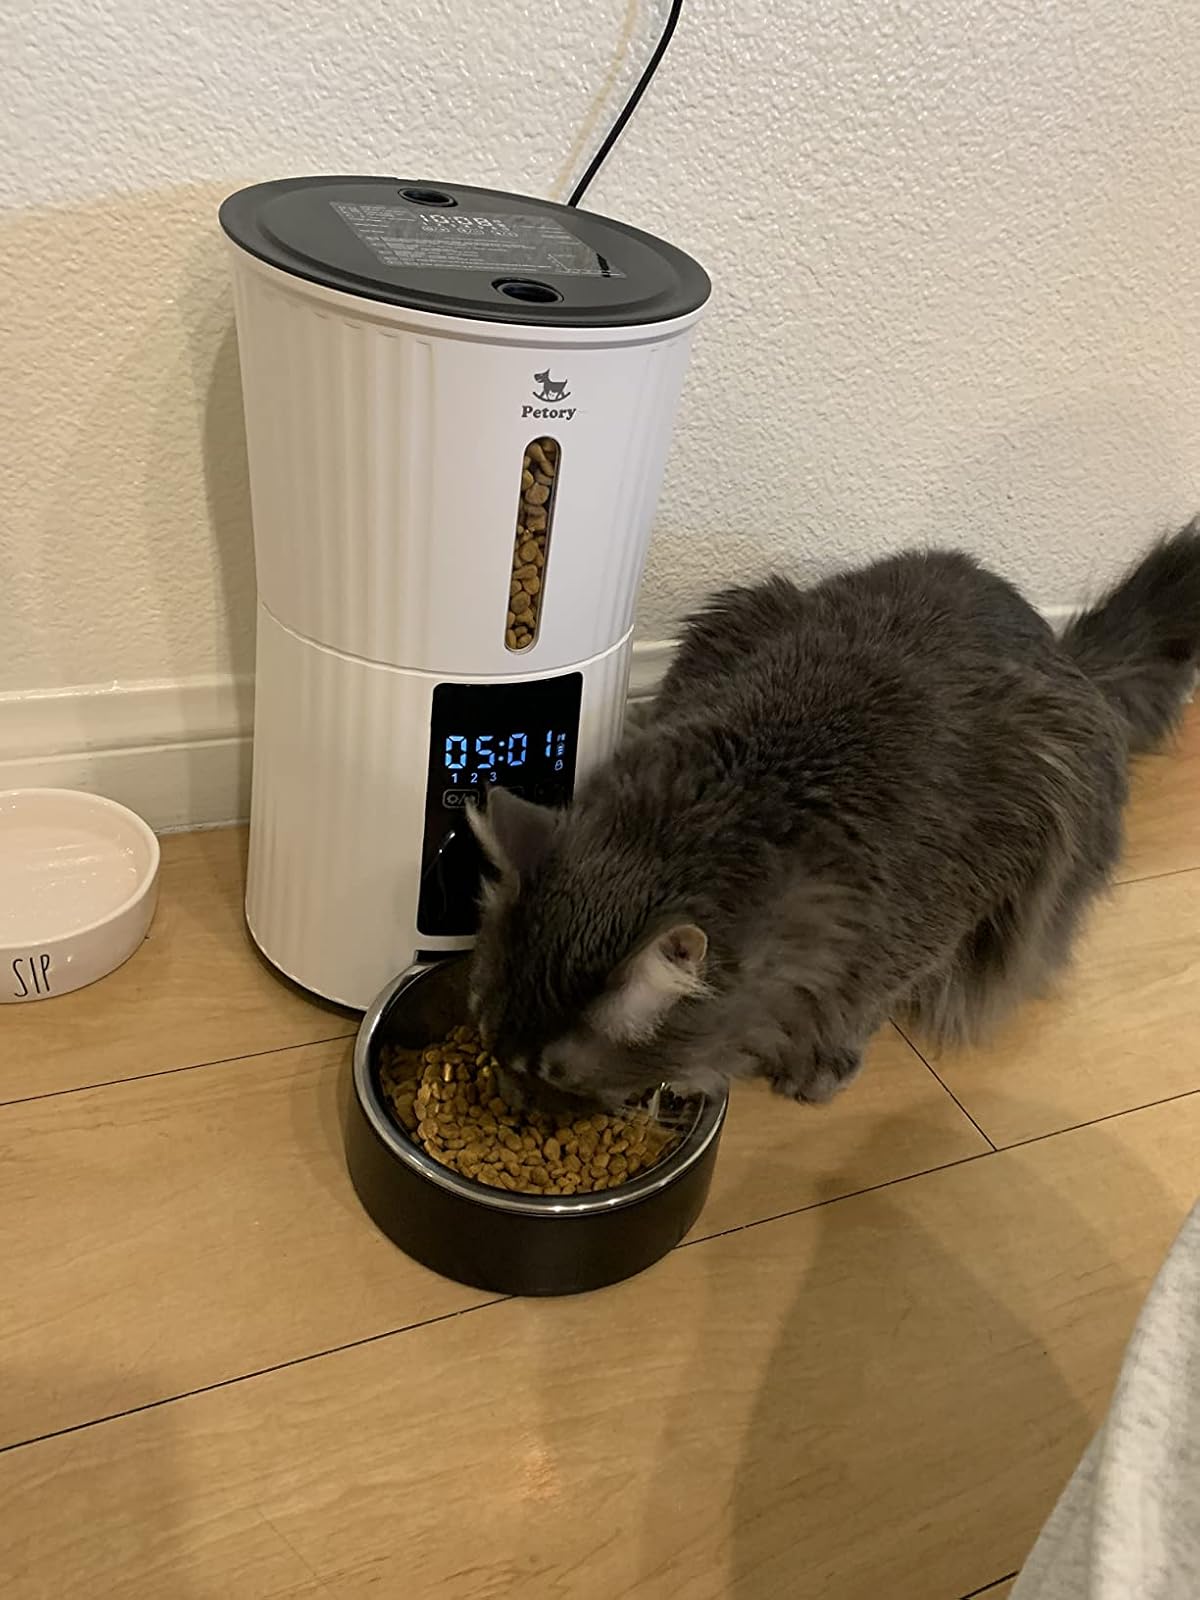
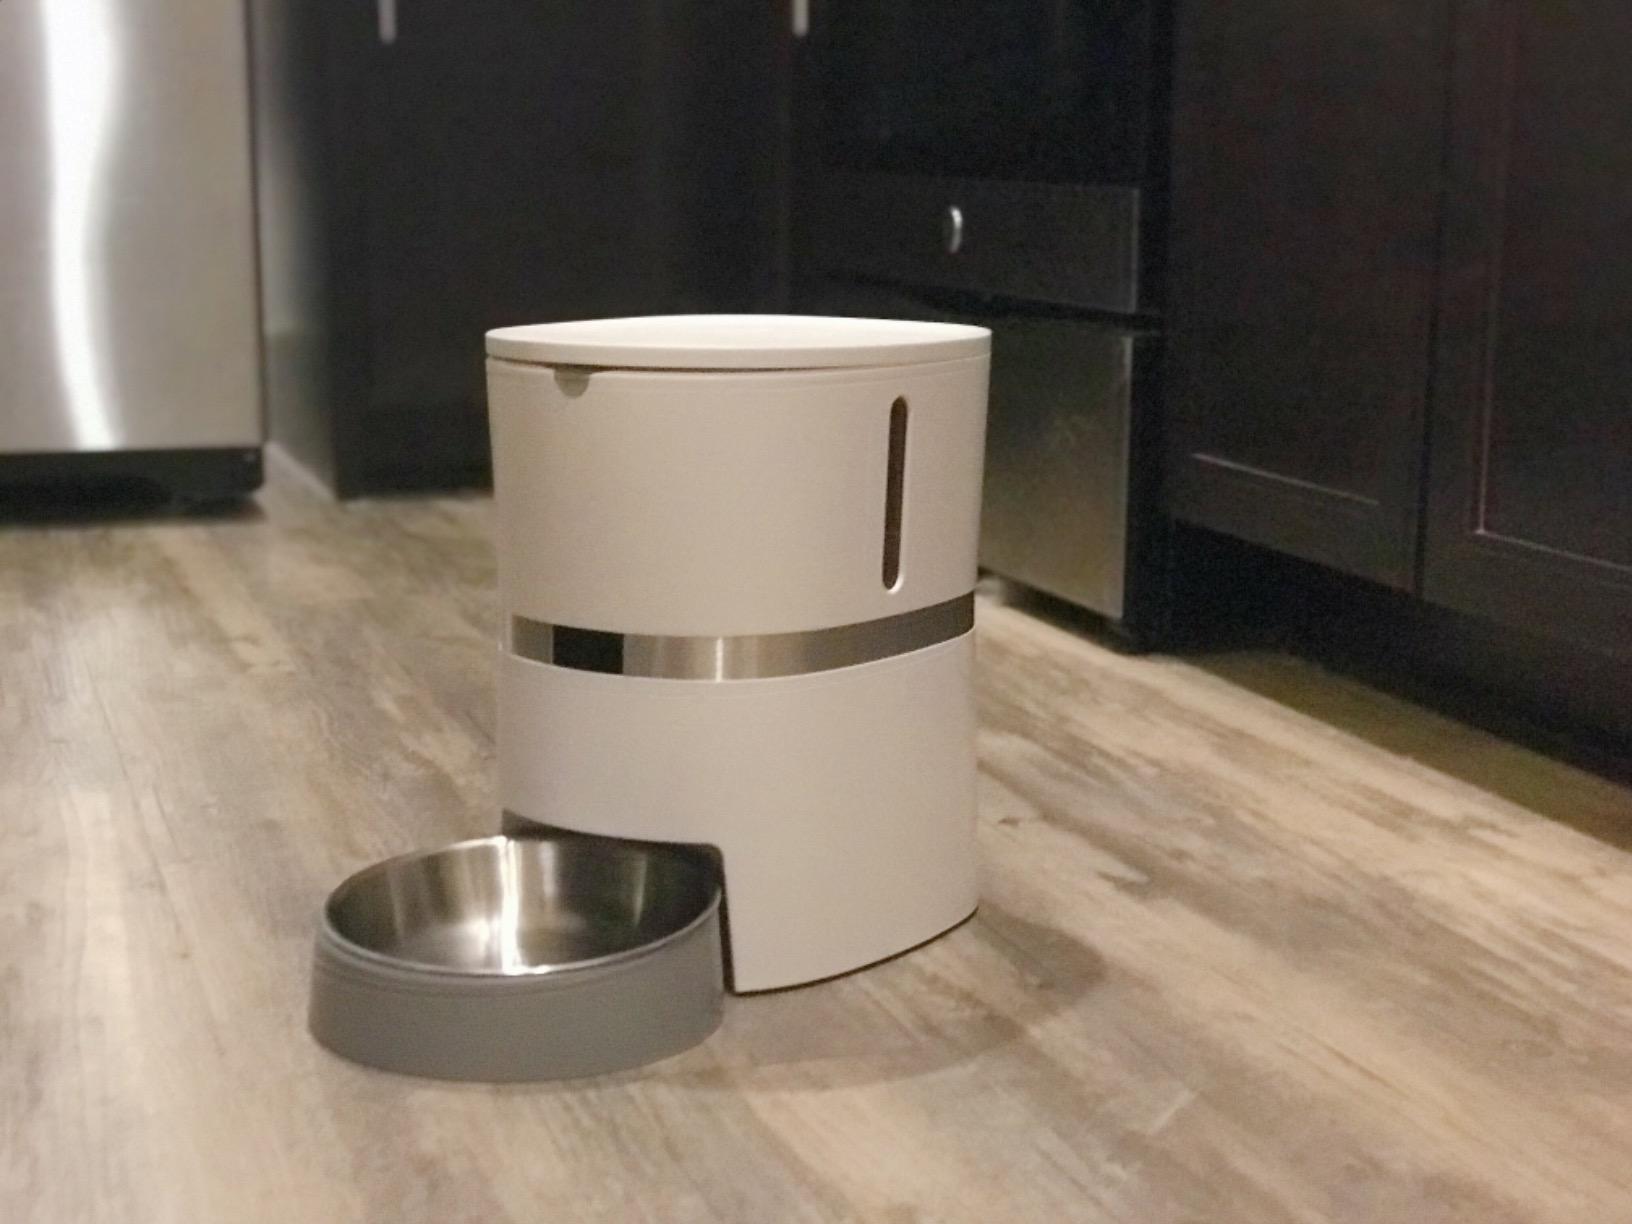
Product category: items_feeder
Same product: no